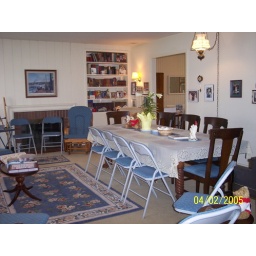
Here in living room 10 could sit at table and another 10 in chairs